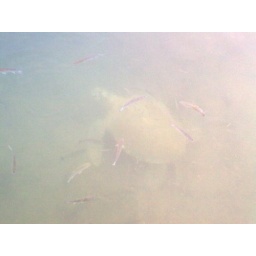
A huge turtle in the water (see carefully)